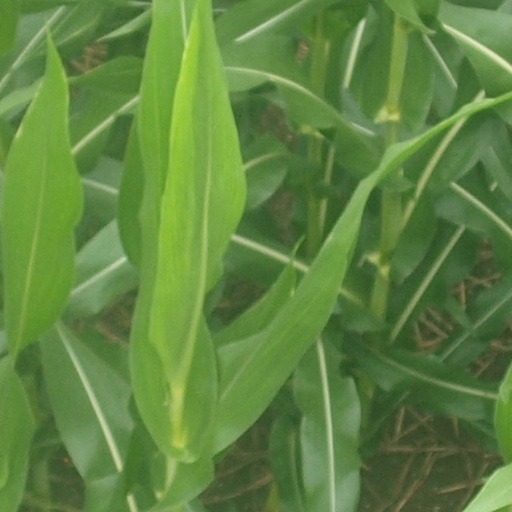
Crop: maize; corn